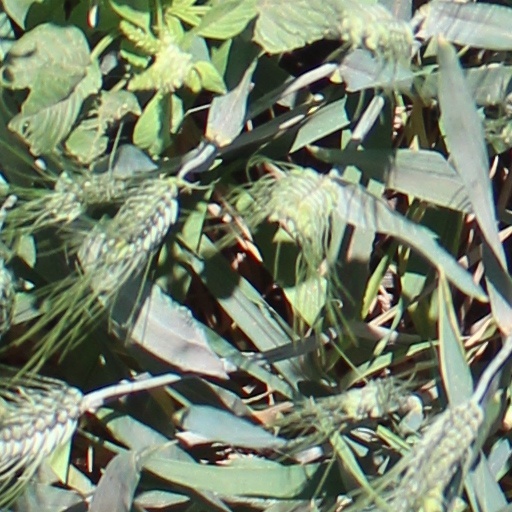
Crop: wheat